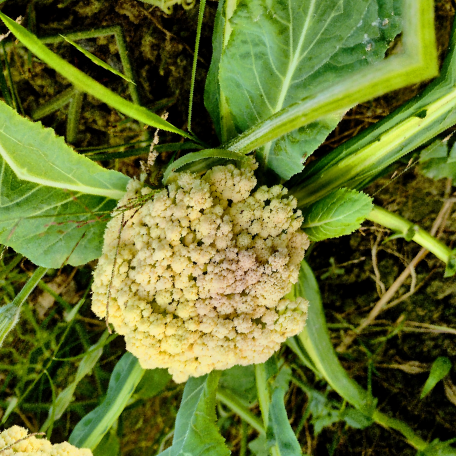
Label: Bacterial spot rot